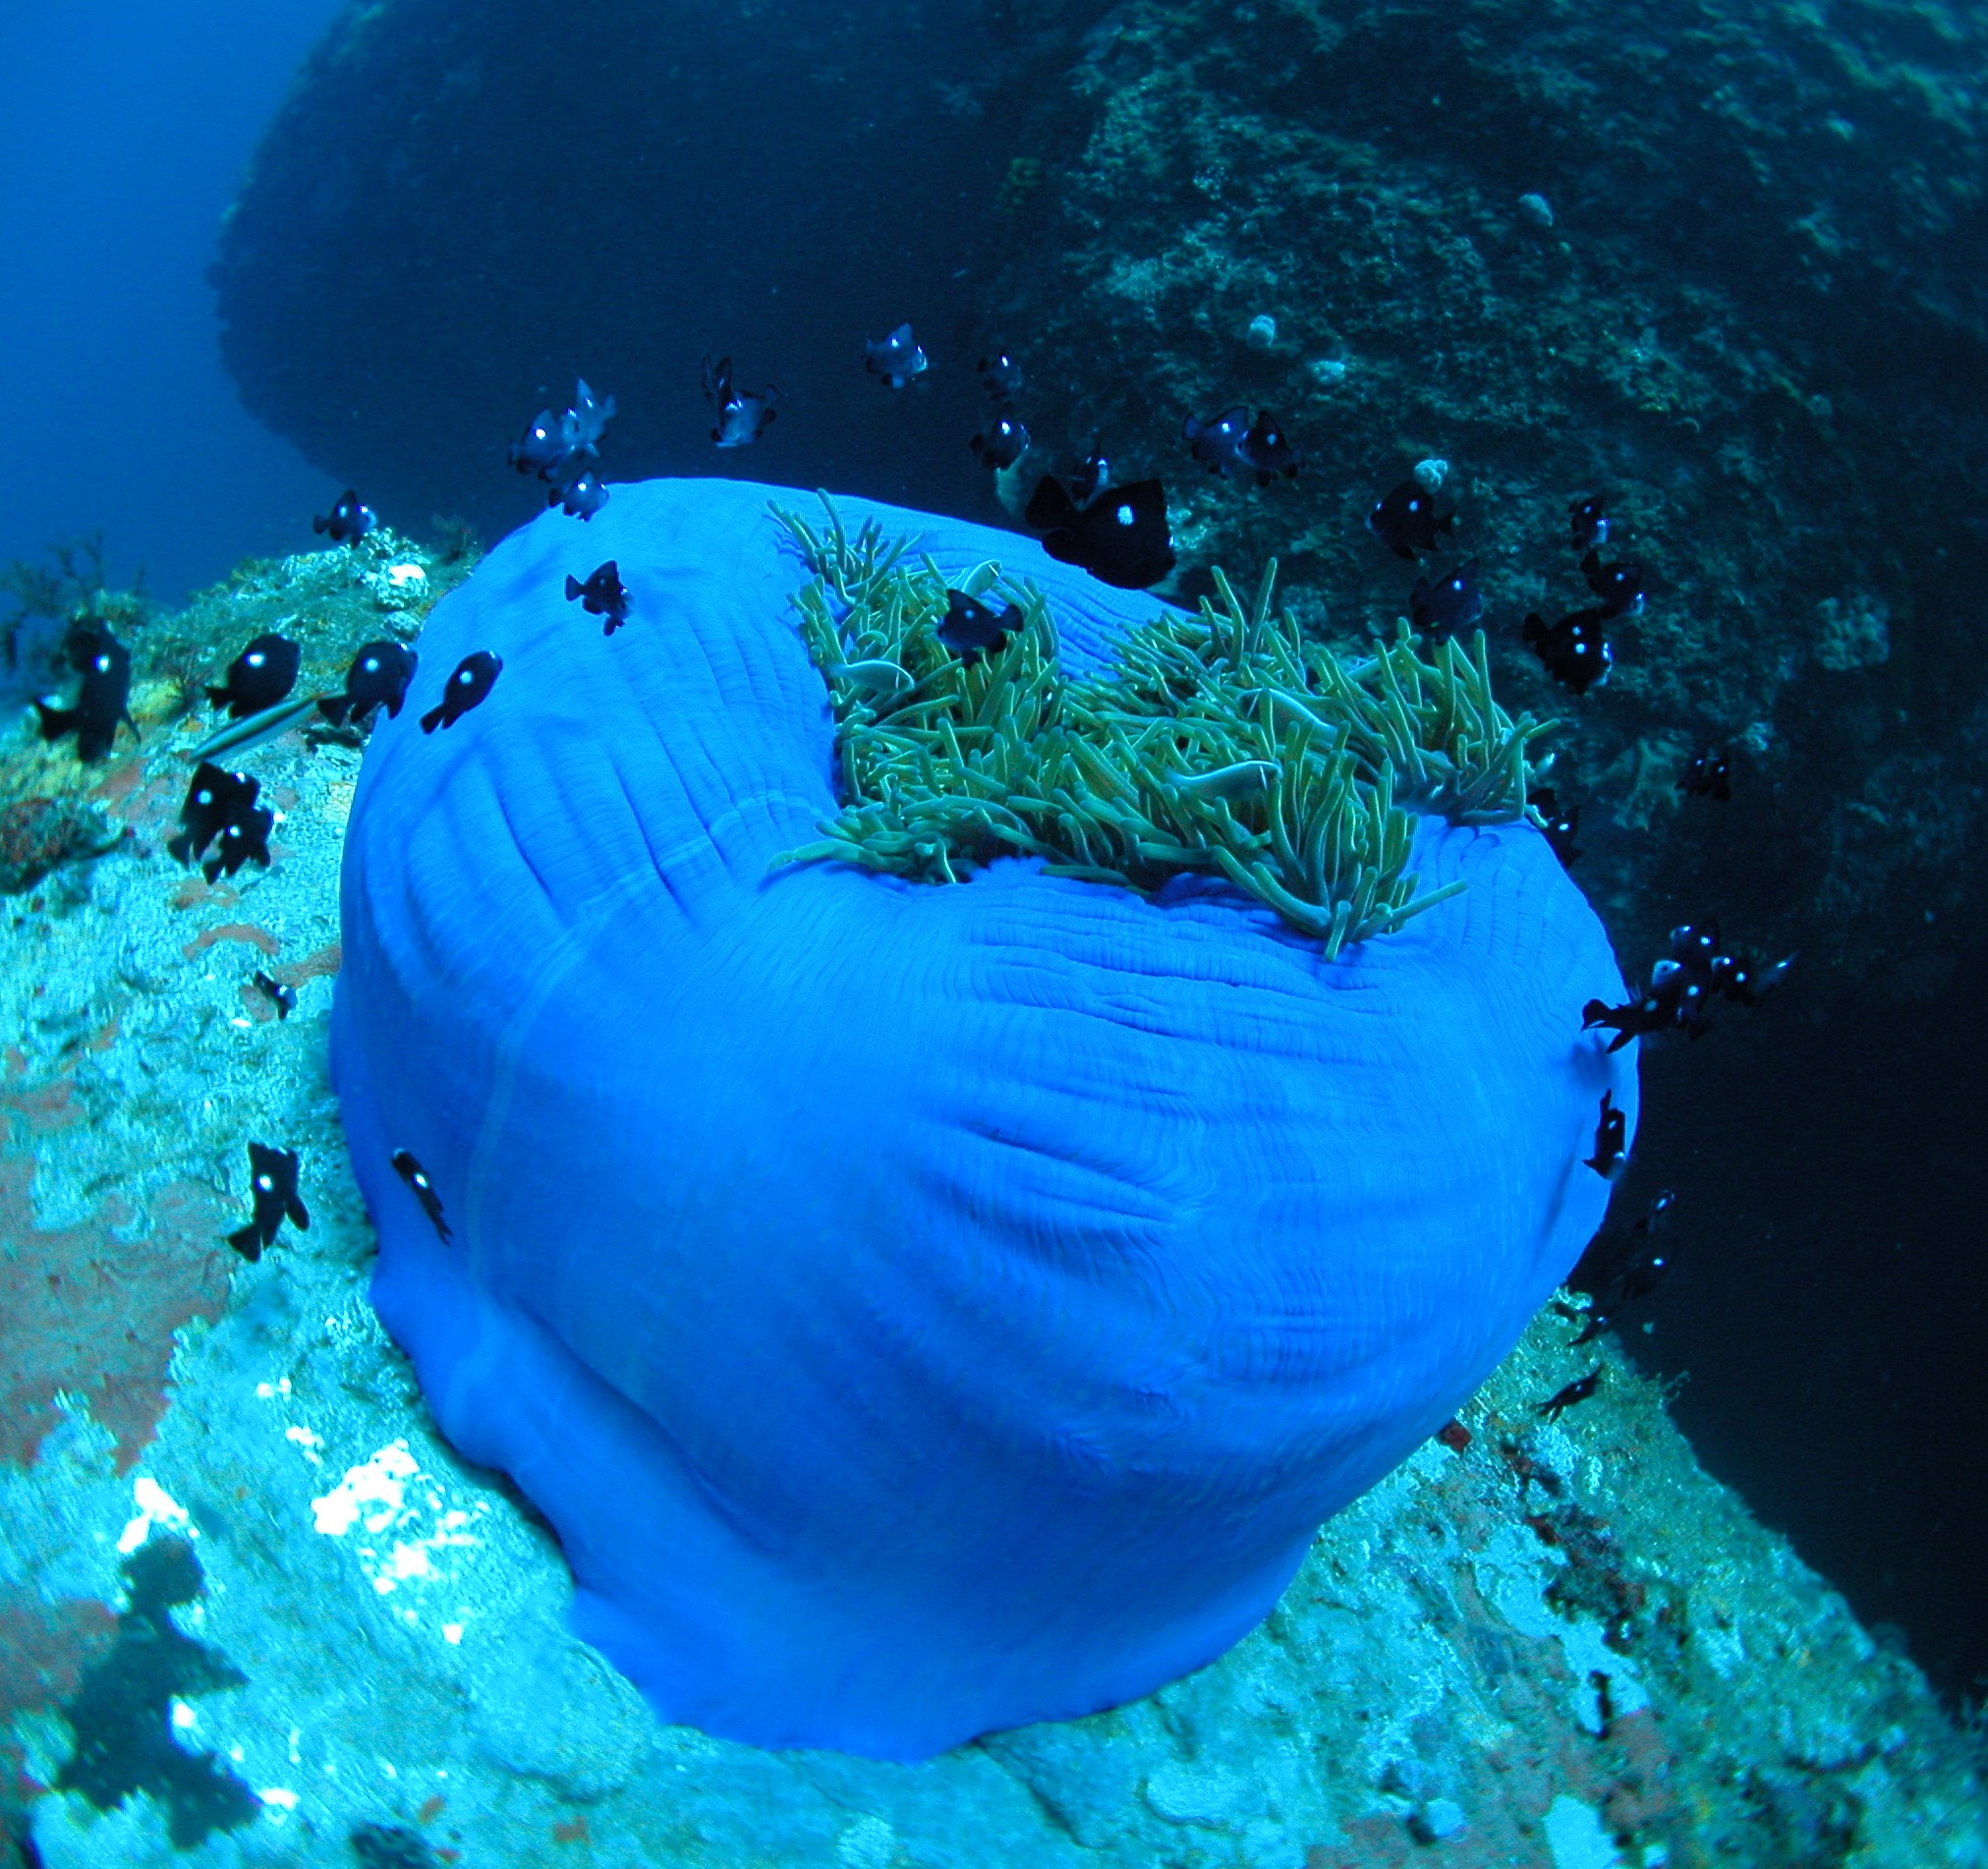
sea, ocean, diving, underwater, high, biology, fish, coral, coral reef, reef, hires, seaanemone, hi, res, resolution, scuba, undersea, scuba diving, marine biology, underwater diving, coral reef fish, deep sea fish